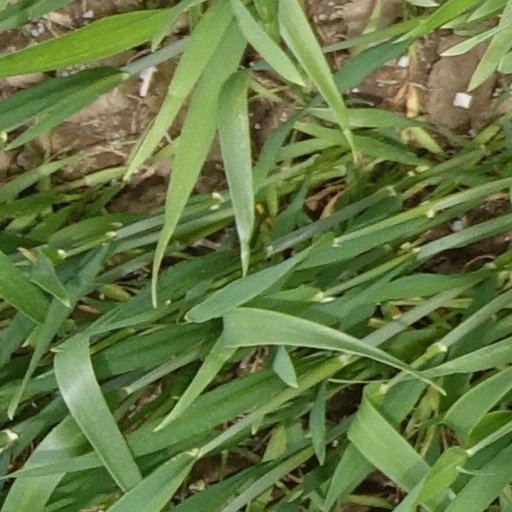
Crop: wheat